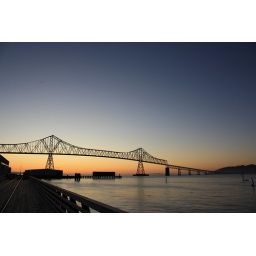
taken in astoria of the astoria bridge and/or the columbia river